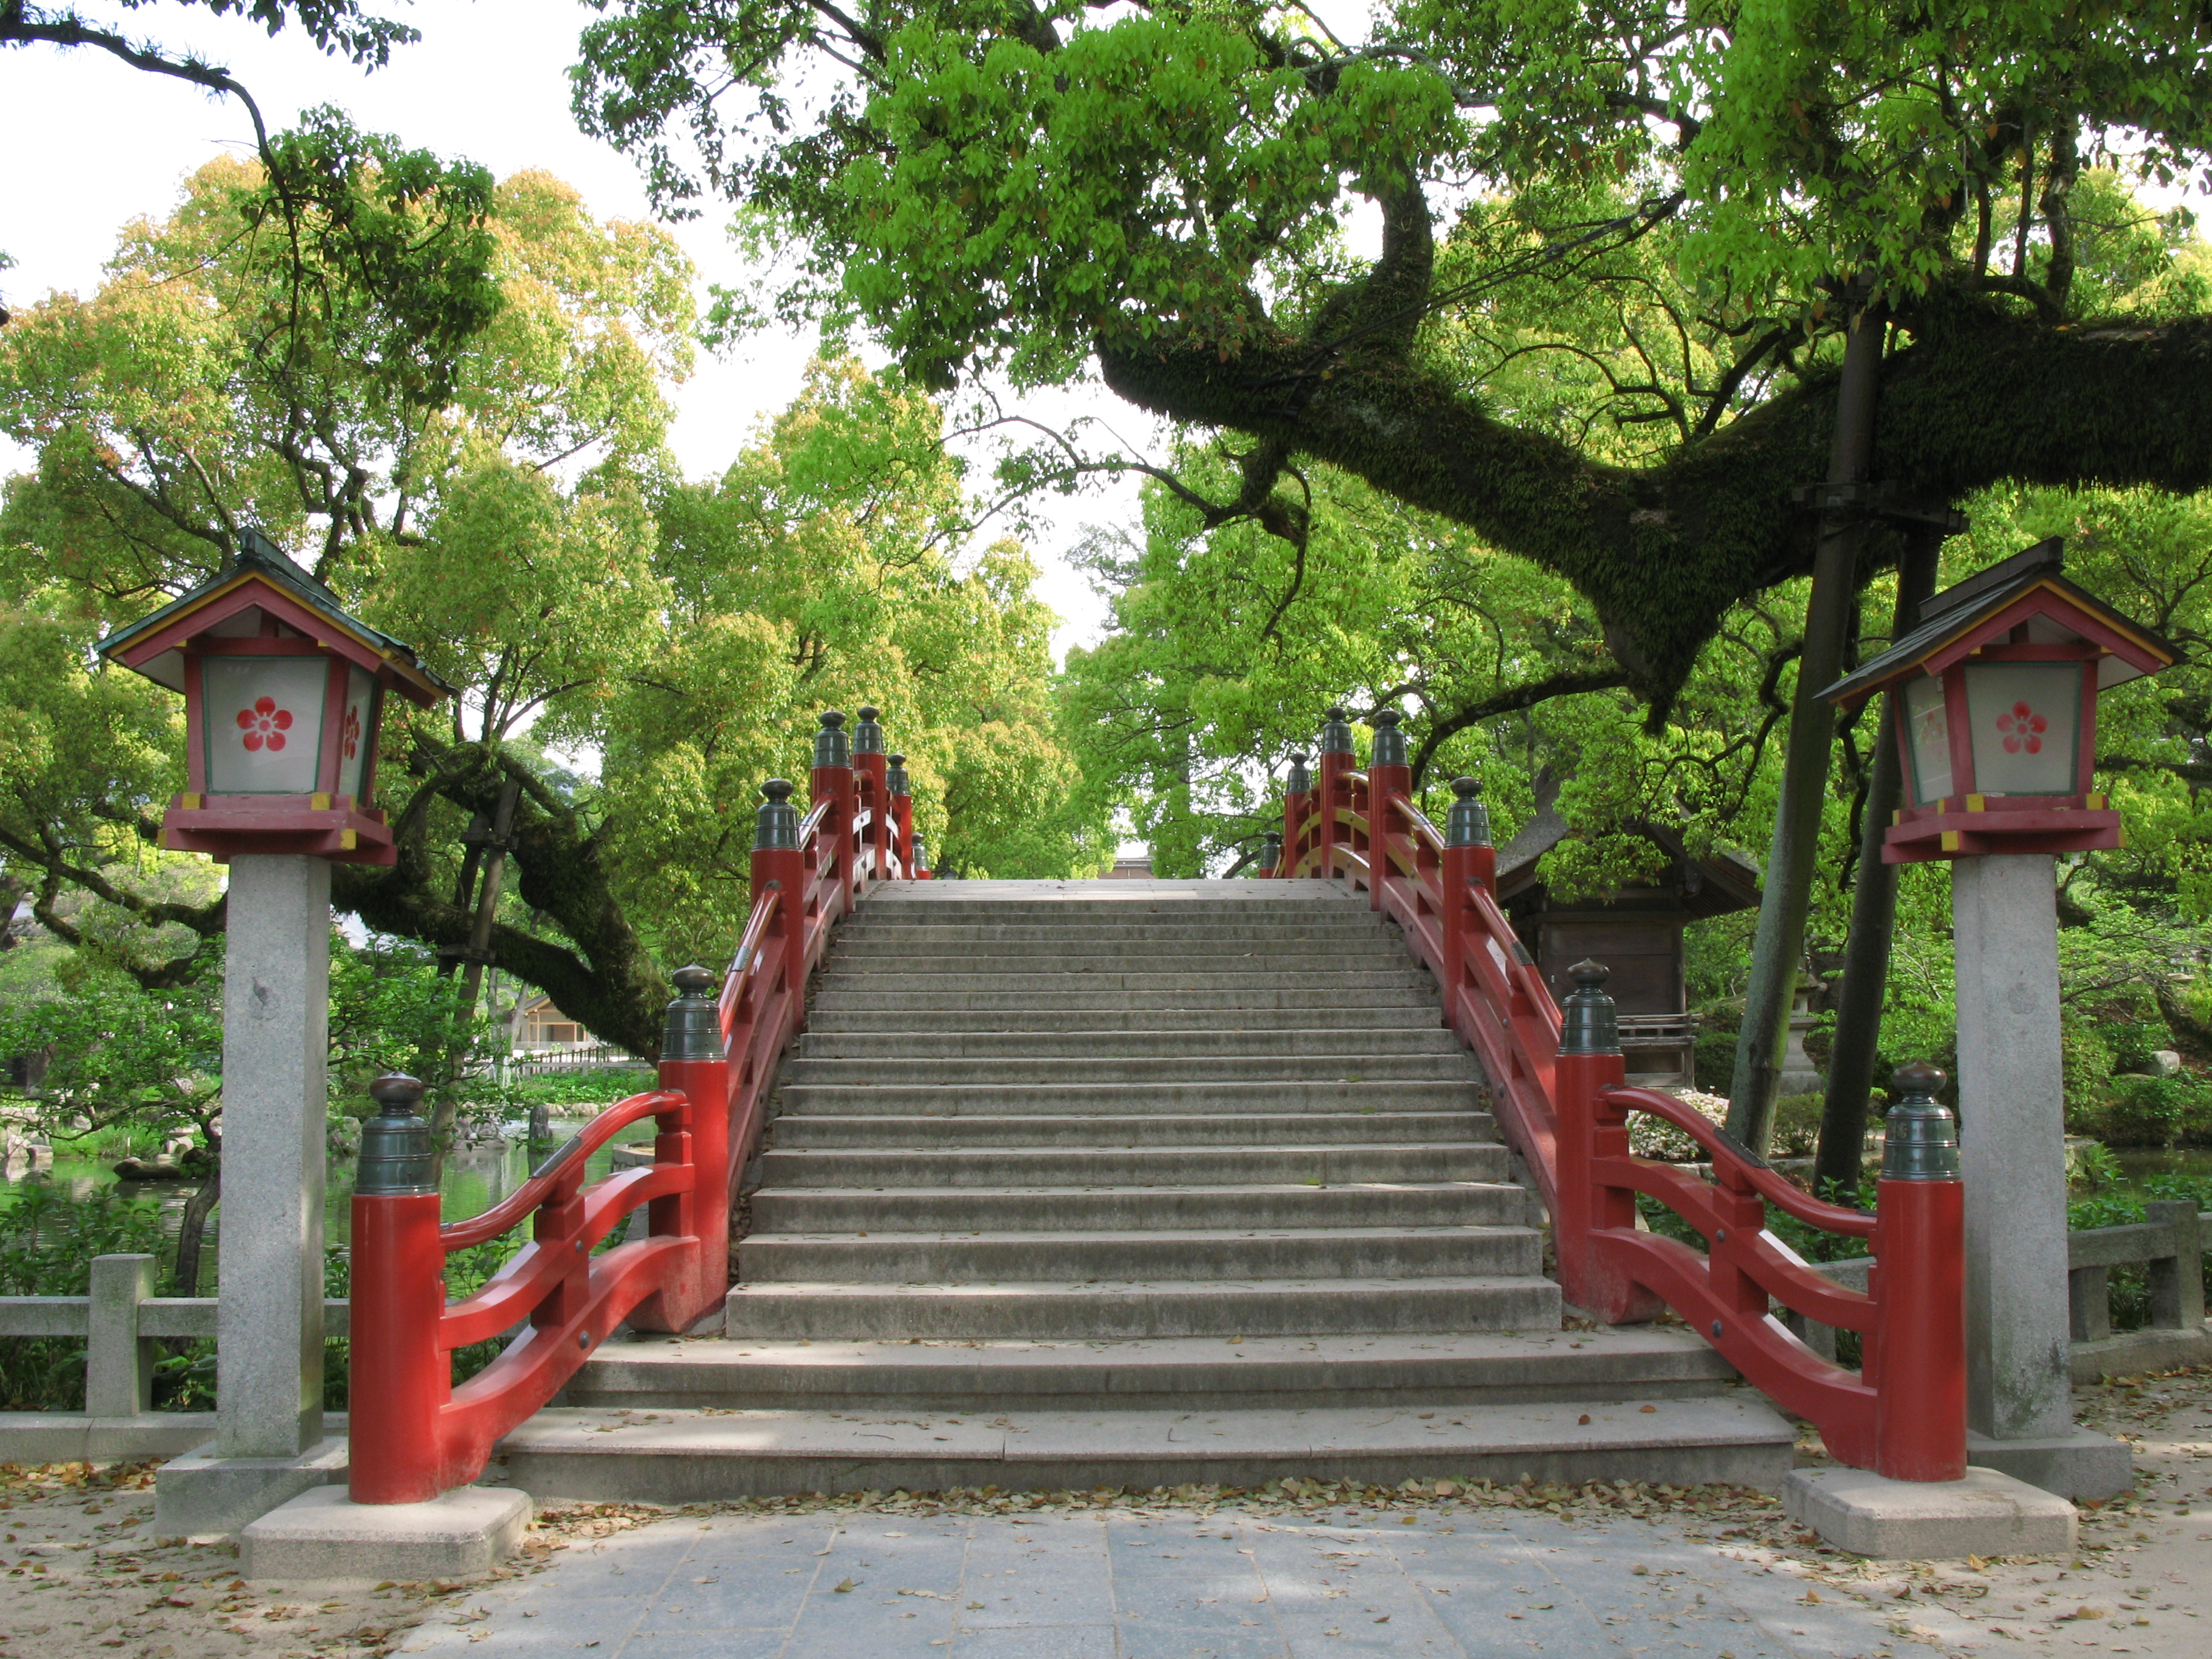
tree, flower, high, garden, place of worship, cool image, temple, shrine, torii, hires, hi, res, g7, dazaifu, tenmangu, wat, shinto shrine